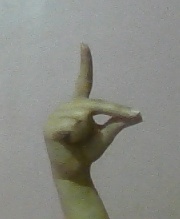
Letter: ta